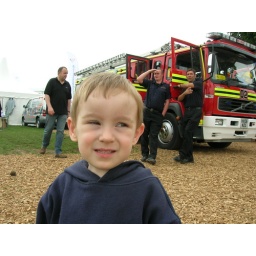
at horse show over the road from us at Tweseldown race course